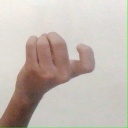
अक्षर: ज